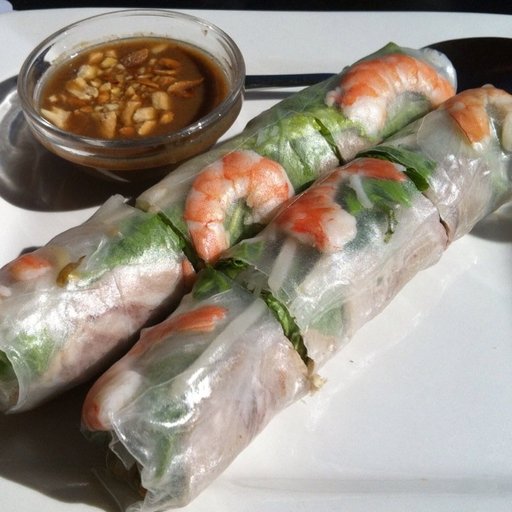
Label: spring_rolls